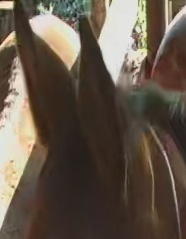
Face region: ears (position_of_ears)
Pain indicator: not_present